Chagos Archipelago

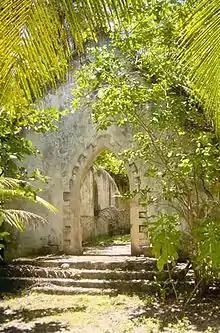
Abandoned church on Boddam Island, Salomon Atoll

The first Europeans to become aware of the archipelago were Portuguese explorers. Although the Portuguese navigator Pedro de Mascarenhas (1470 – 23 June 1555) is credited with having encountered the islands during his voyage of 1512–13, there is little corroborative evidence; cartographic analysis points to 1532 or later. Portuguese seafarers named the group , referring to the Holy Wounds of the crucifixion of Jesus. They also named some of the atolls, such as Diego Garcia and Peros Banhos Atoll, mentioned as "Pedro dos Banhos" in 1513 by Afonso de Albuquerque. This lonely and isolated group, economically and politically uninteresting to the Portuguese, was never made part of the Portuguese Empire.